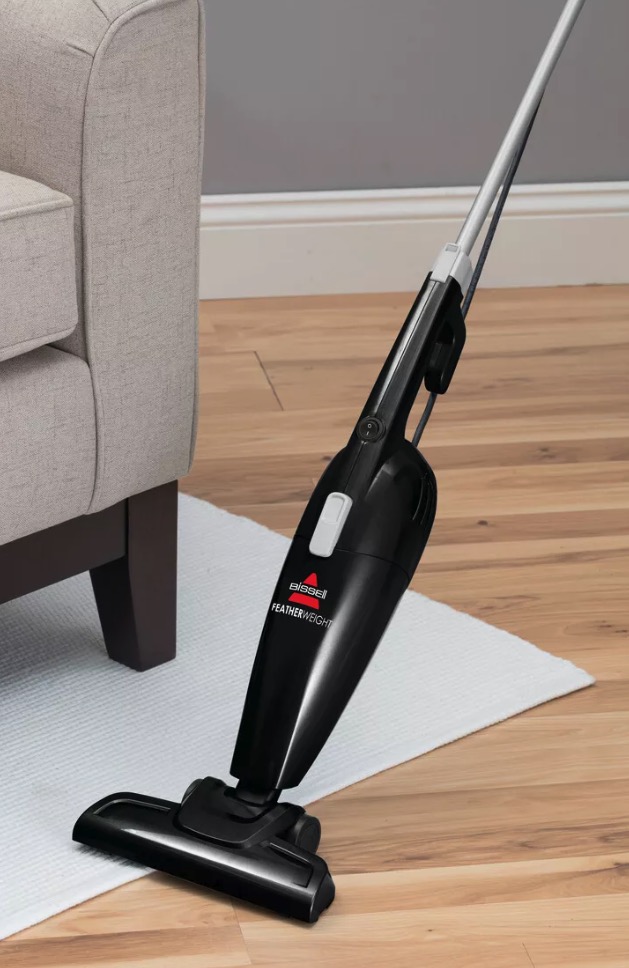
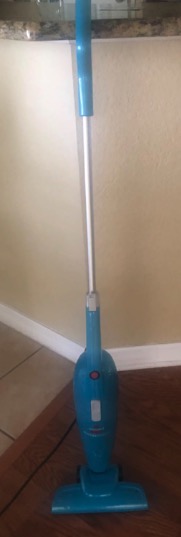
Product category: items_vacuum
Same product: no